Question: What is on the ground?
Tambaya: Menene a ƙasa.?
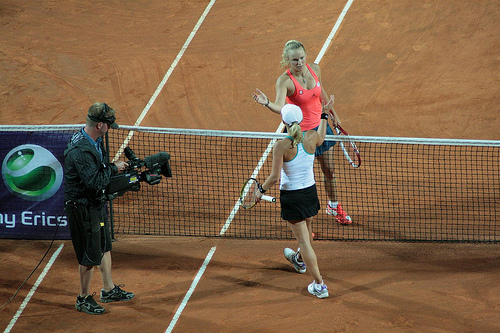
Answer: Line.
Amsa: Layi.